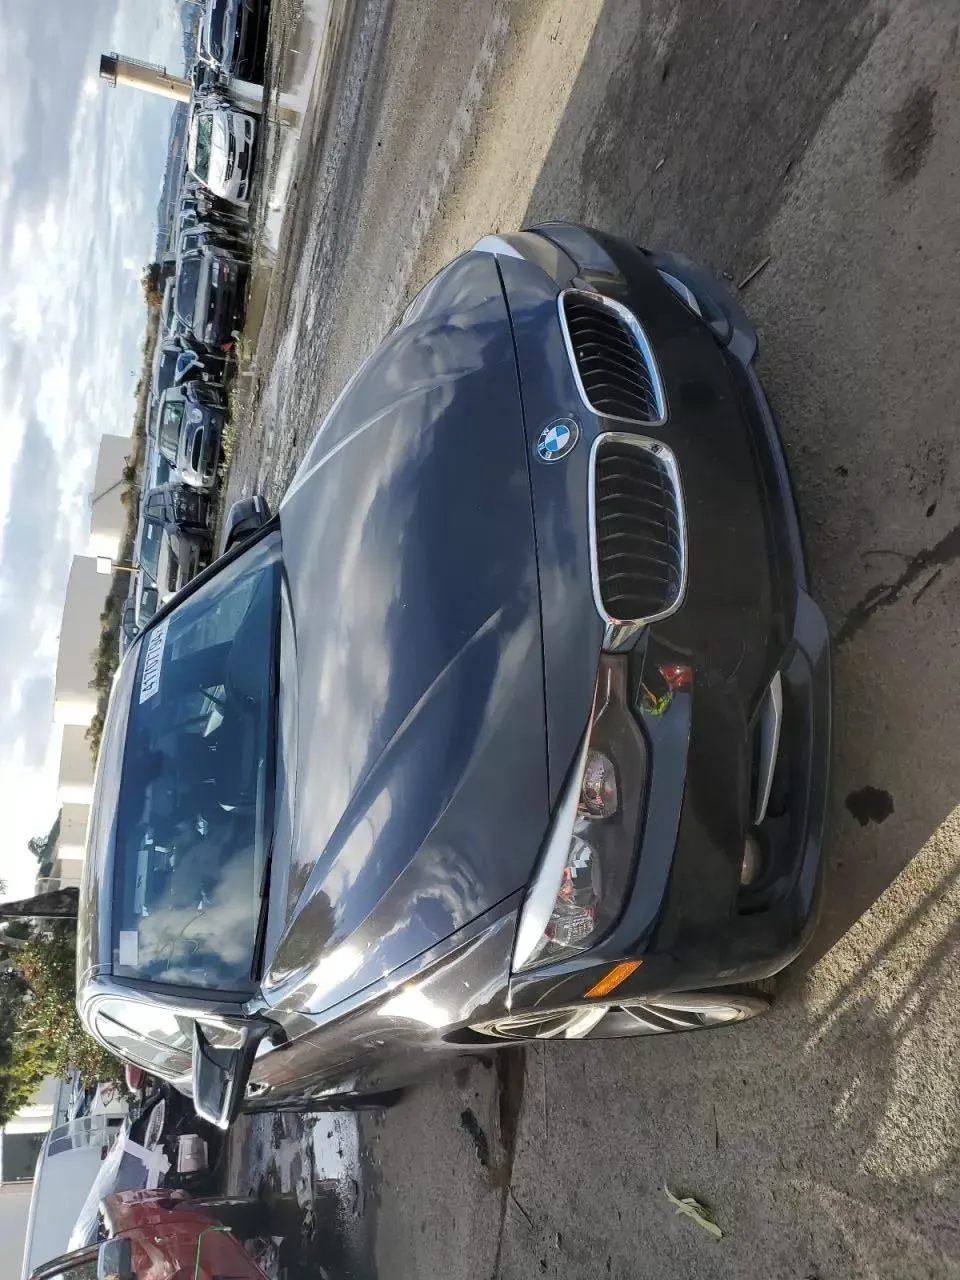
Aucun dommage détecté.
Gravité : aucun